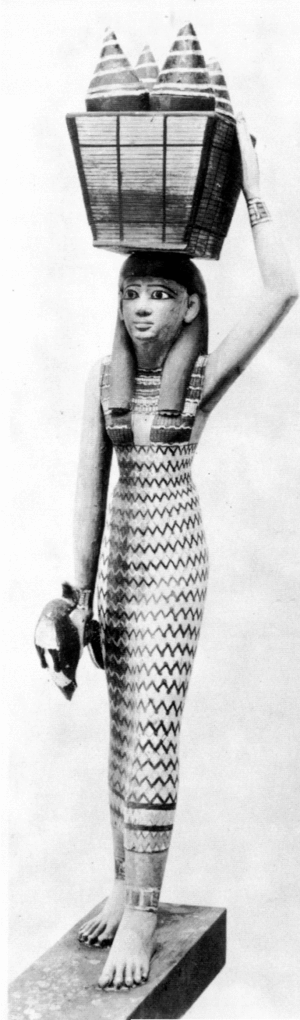
Linned / Historie
Egyptisk kvinde klædt i en linnedskjole, kalasiris.
Linned er tekstil af hørfibre. Linned er særdeles holdbart og produktionen er arbejdskrævende.